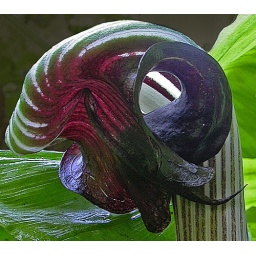
This outrageous striped plant is sometimes called cobra lily. It is pollinated by flies.